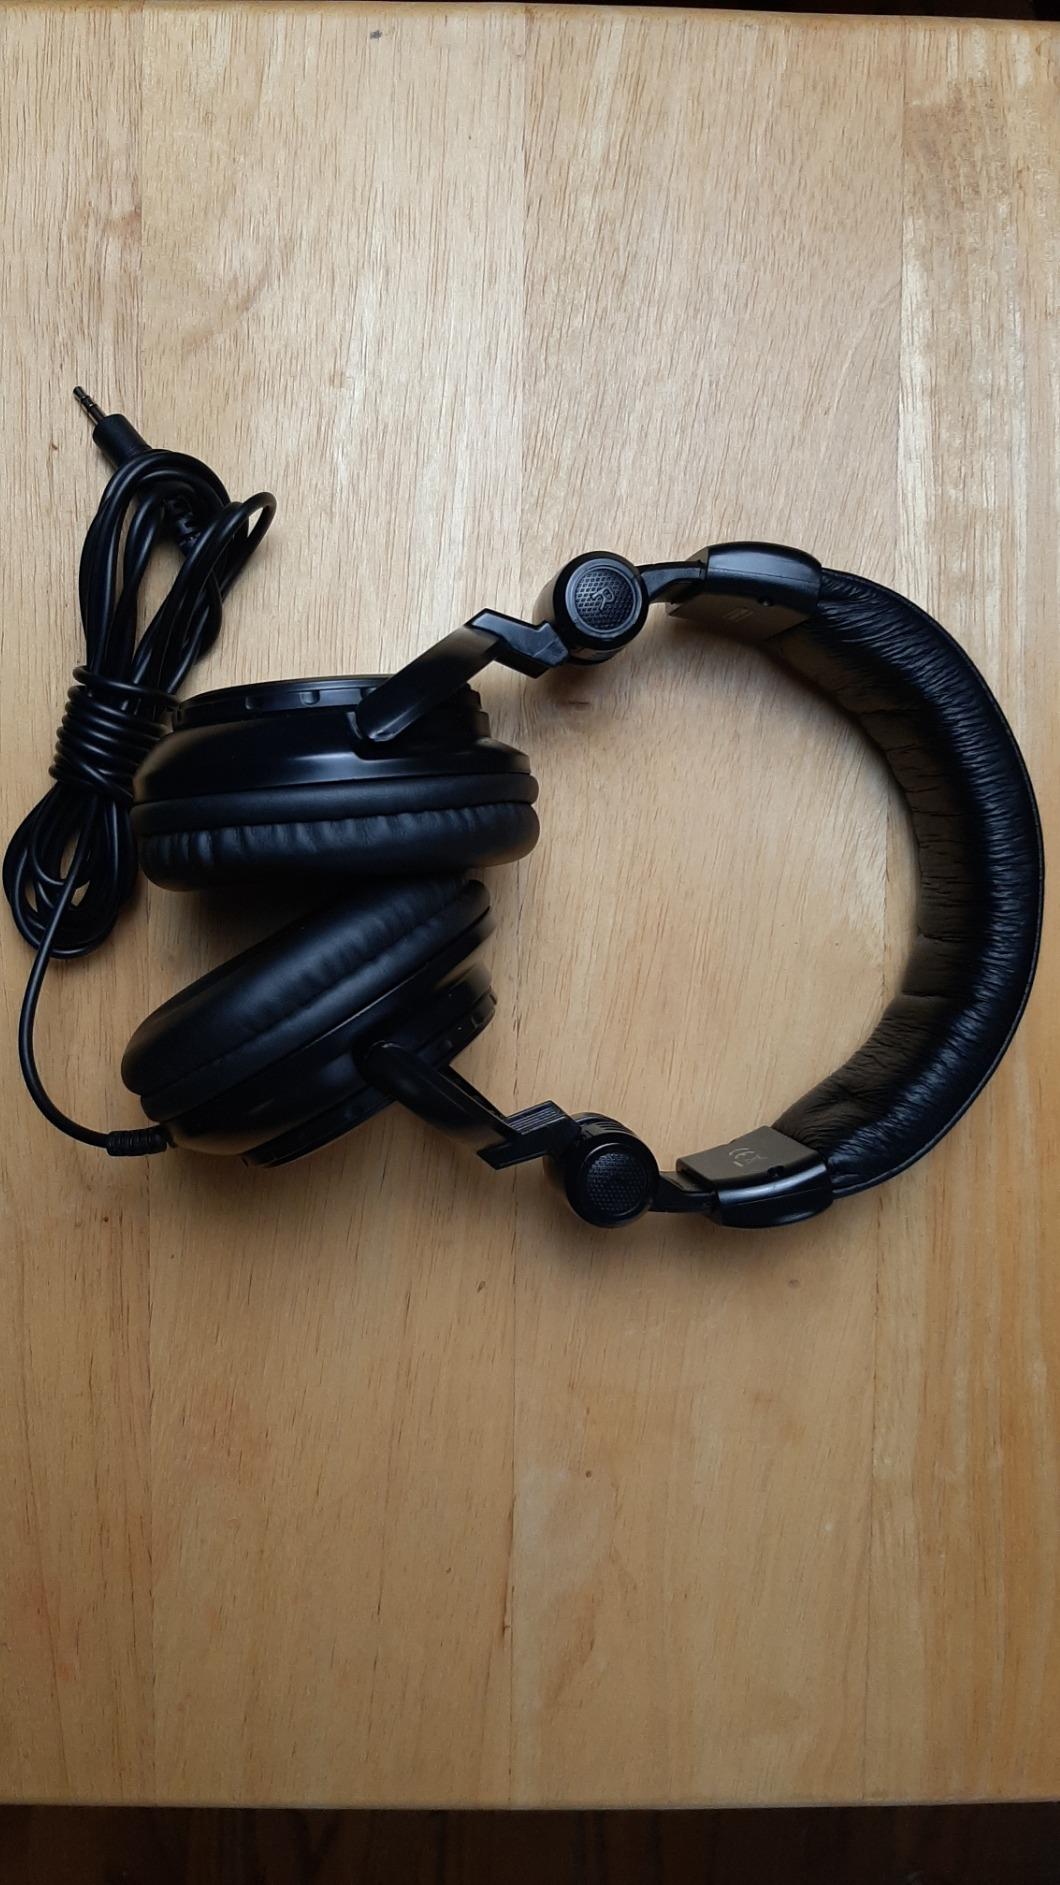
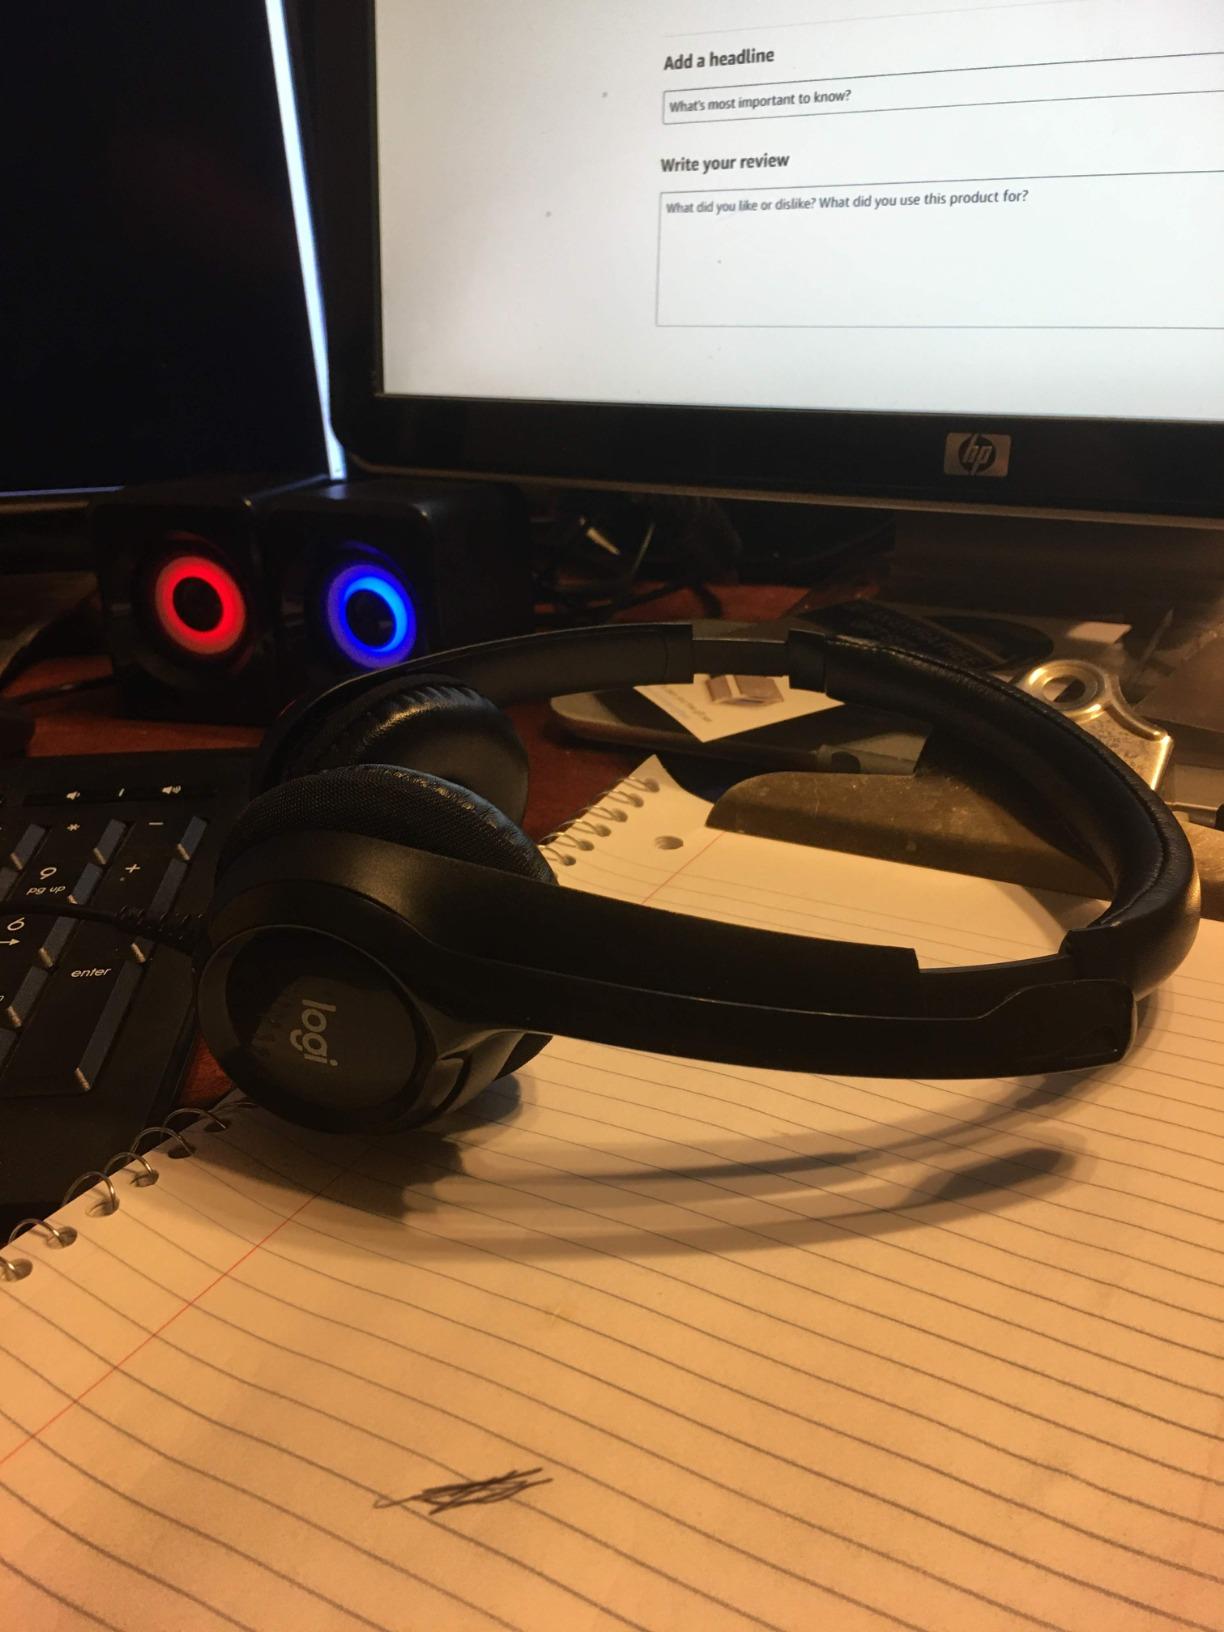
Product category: headphones
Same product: no